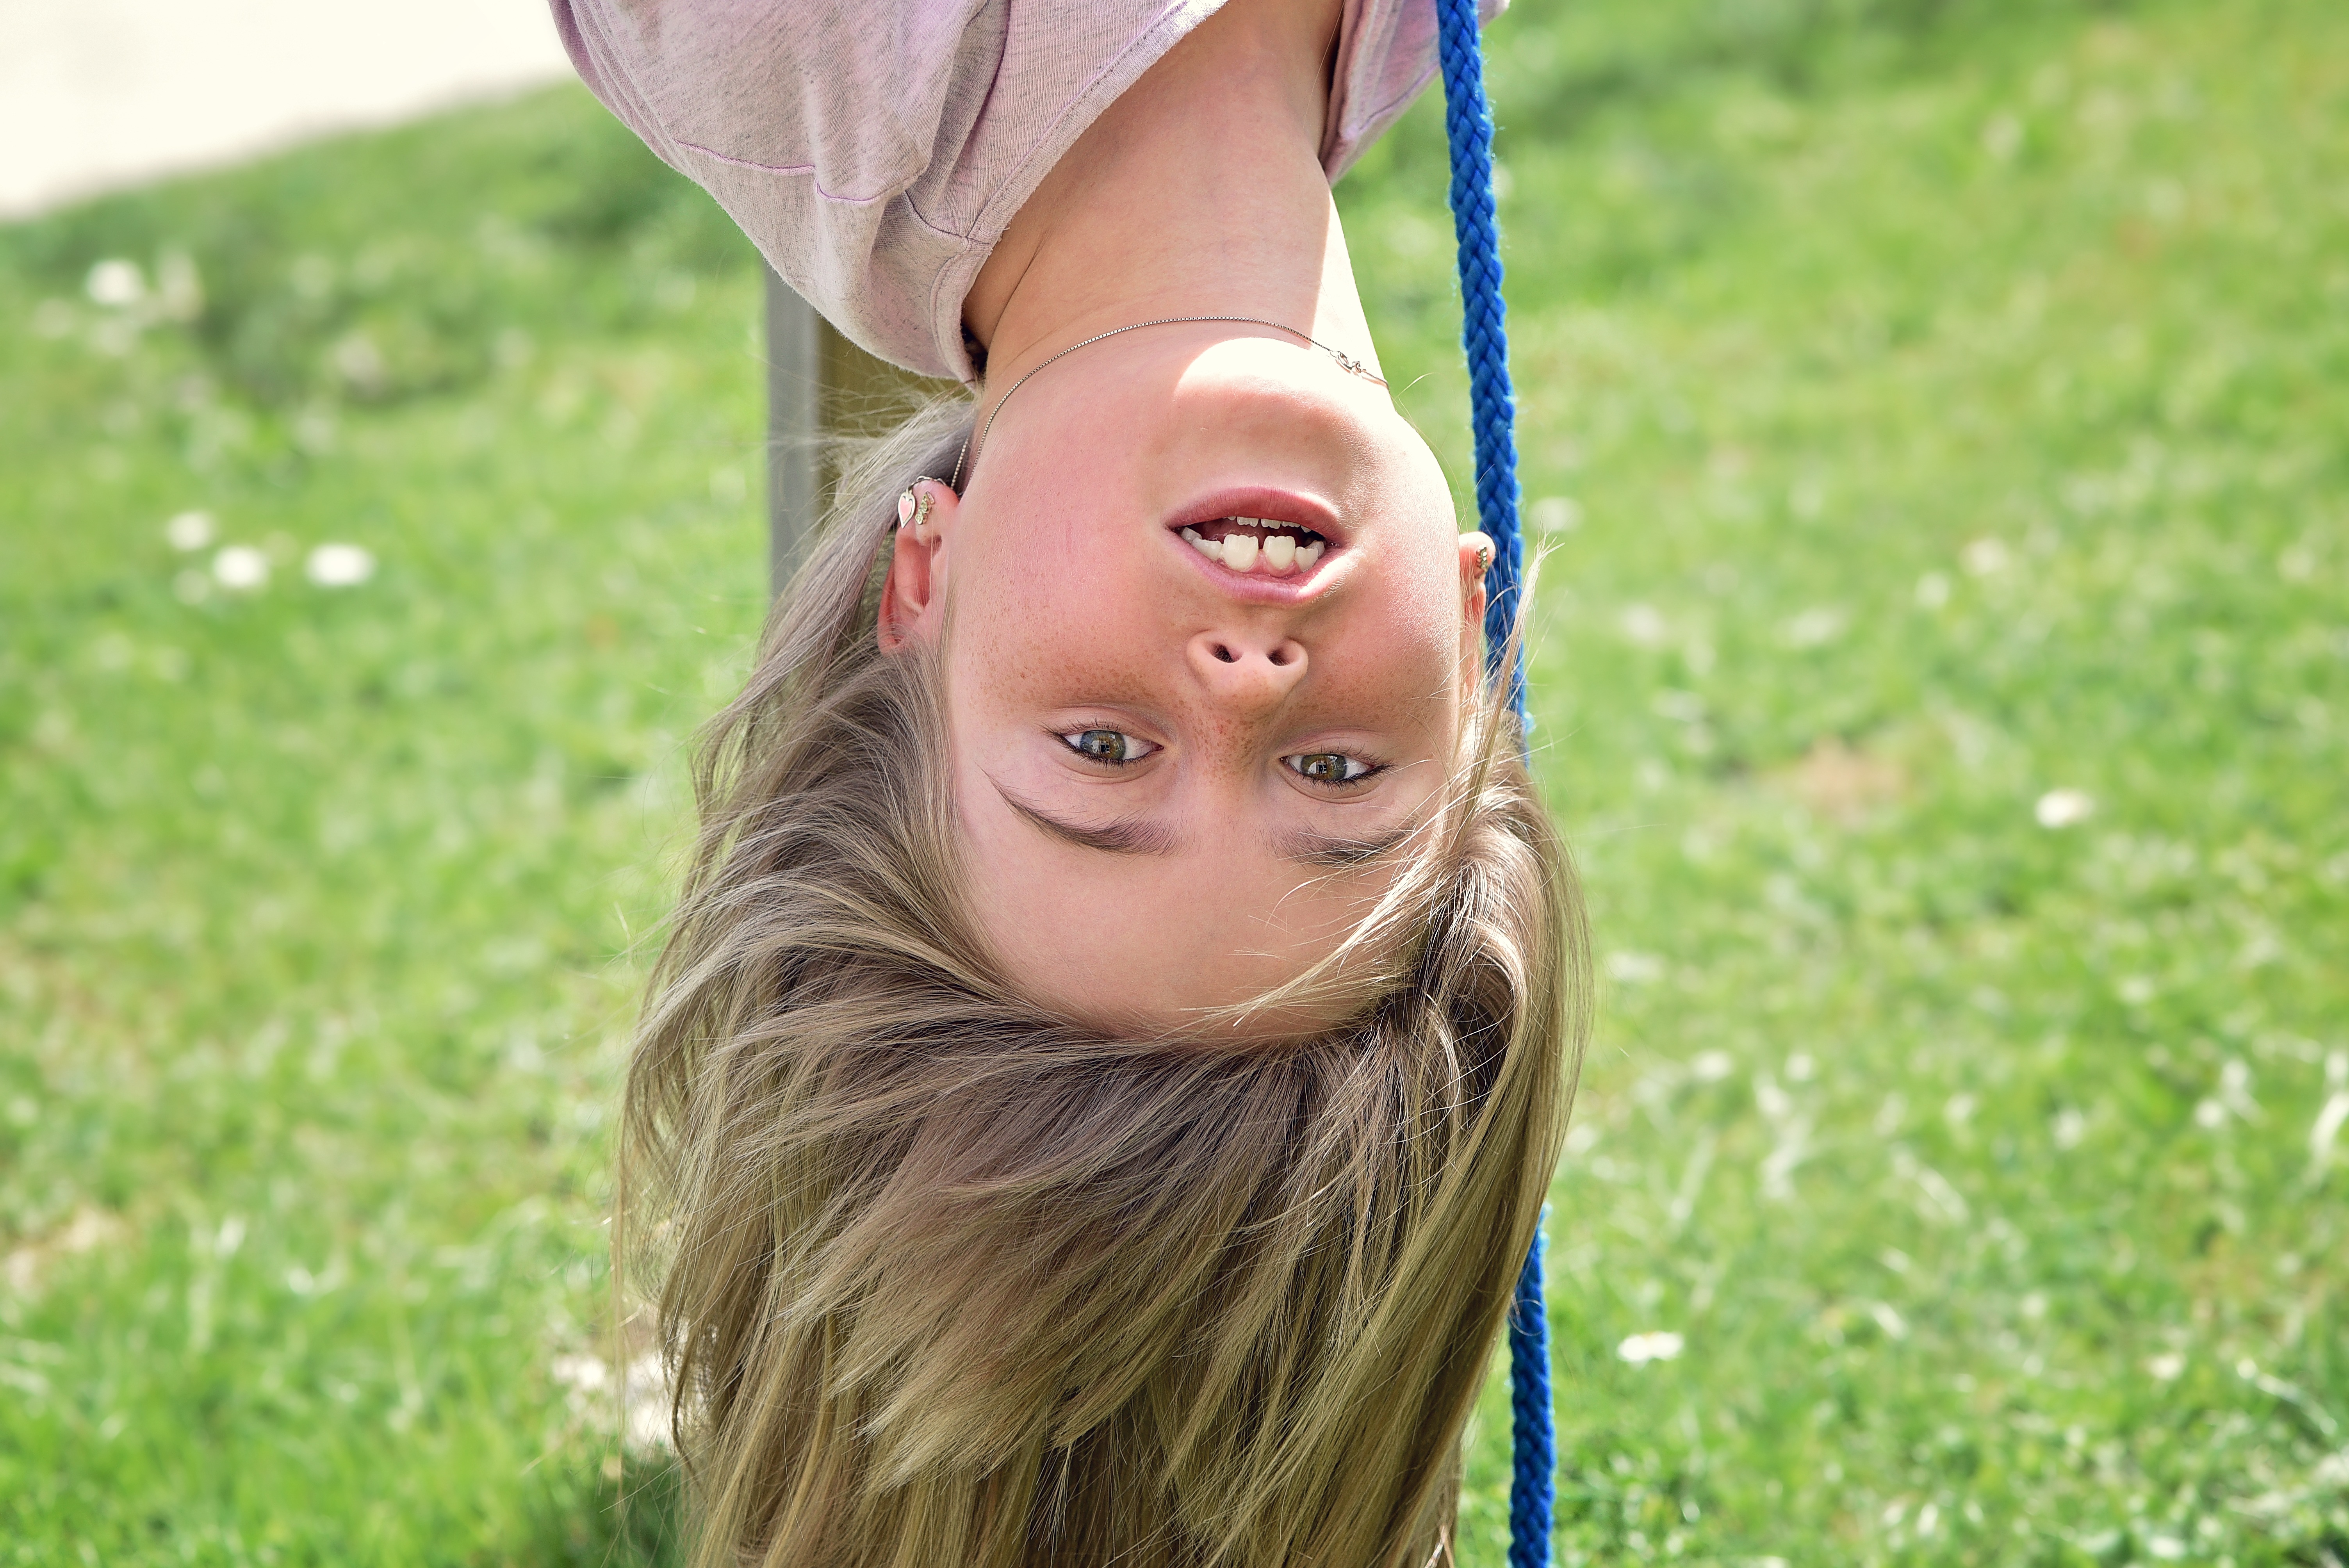
grass, person, people, girl, lawn, meadow, flower, portrait, spring, green, child, human, smile, long hair, face, toddler, eye, skin, beauty, blond, portrait photography, head on